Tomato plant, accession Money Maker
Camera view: horizontal (90 deg, fisheye); turntable rotation: 120 degrees
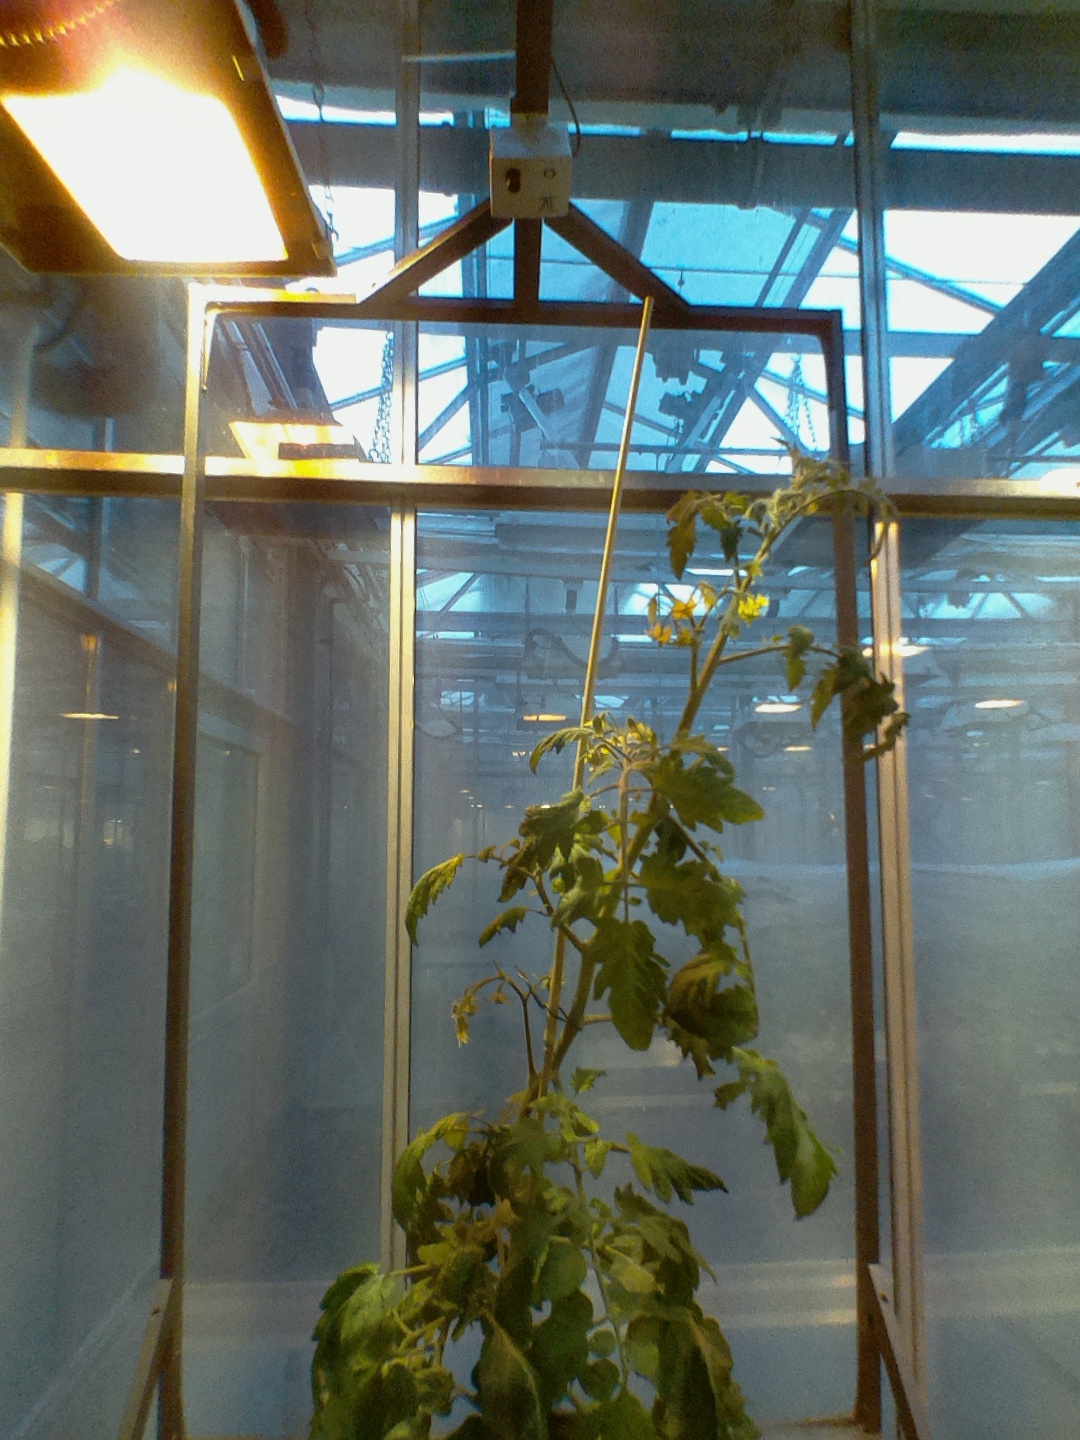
BBCH growth stage 70: Fruits at the main stem or branches visibles